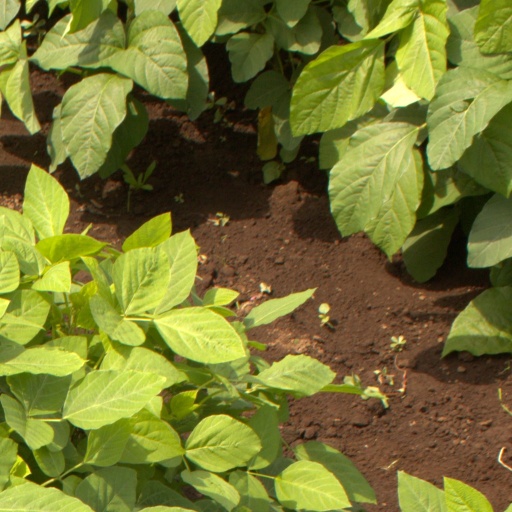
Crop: soybean